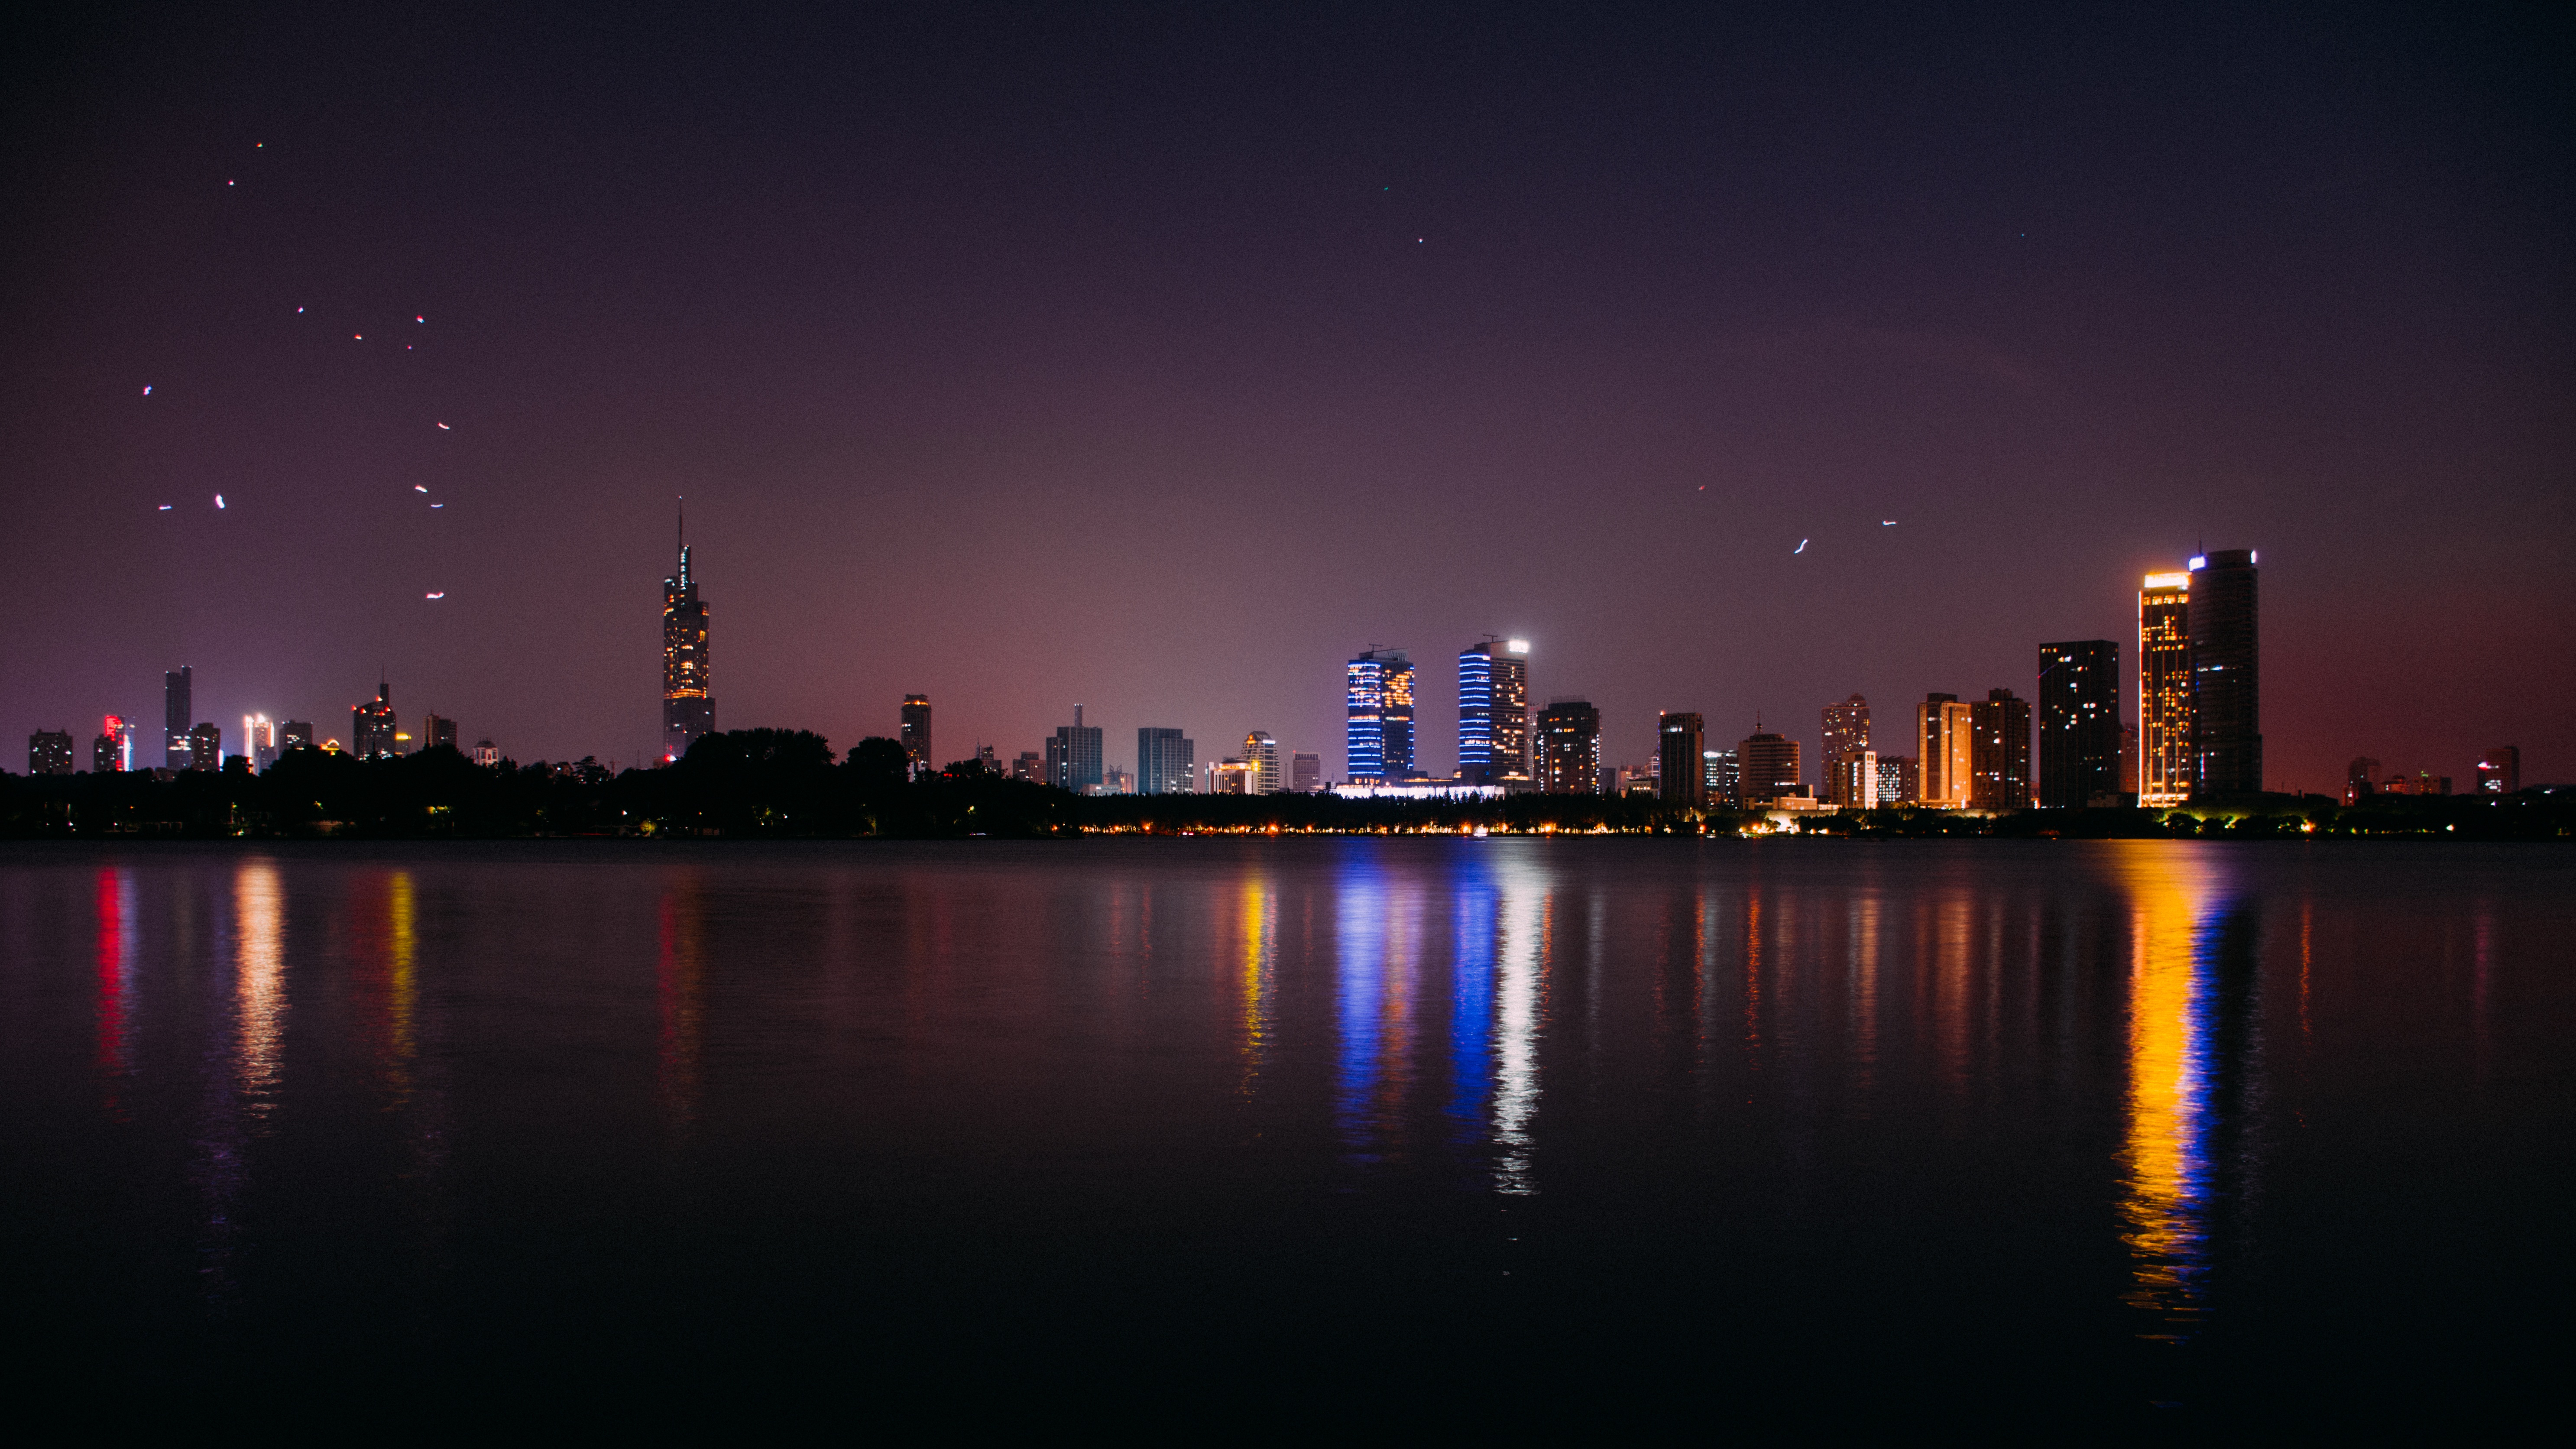
horizon, skyline, night, dawn, city, skyscraper, cityscape, dusk, evening, reflection, metropolis, geographical feature, human settlement, atmosphere of earth